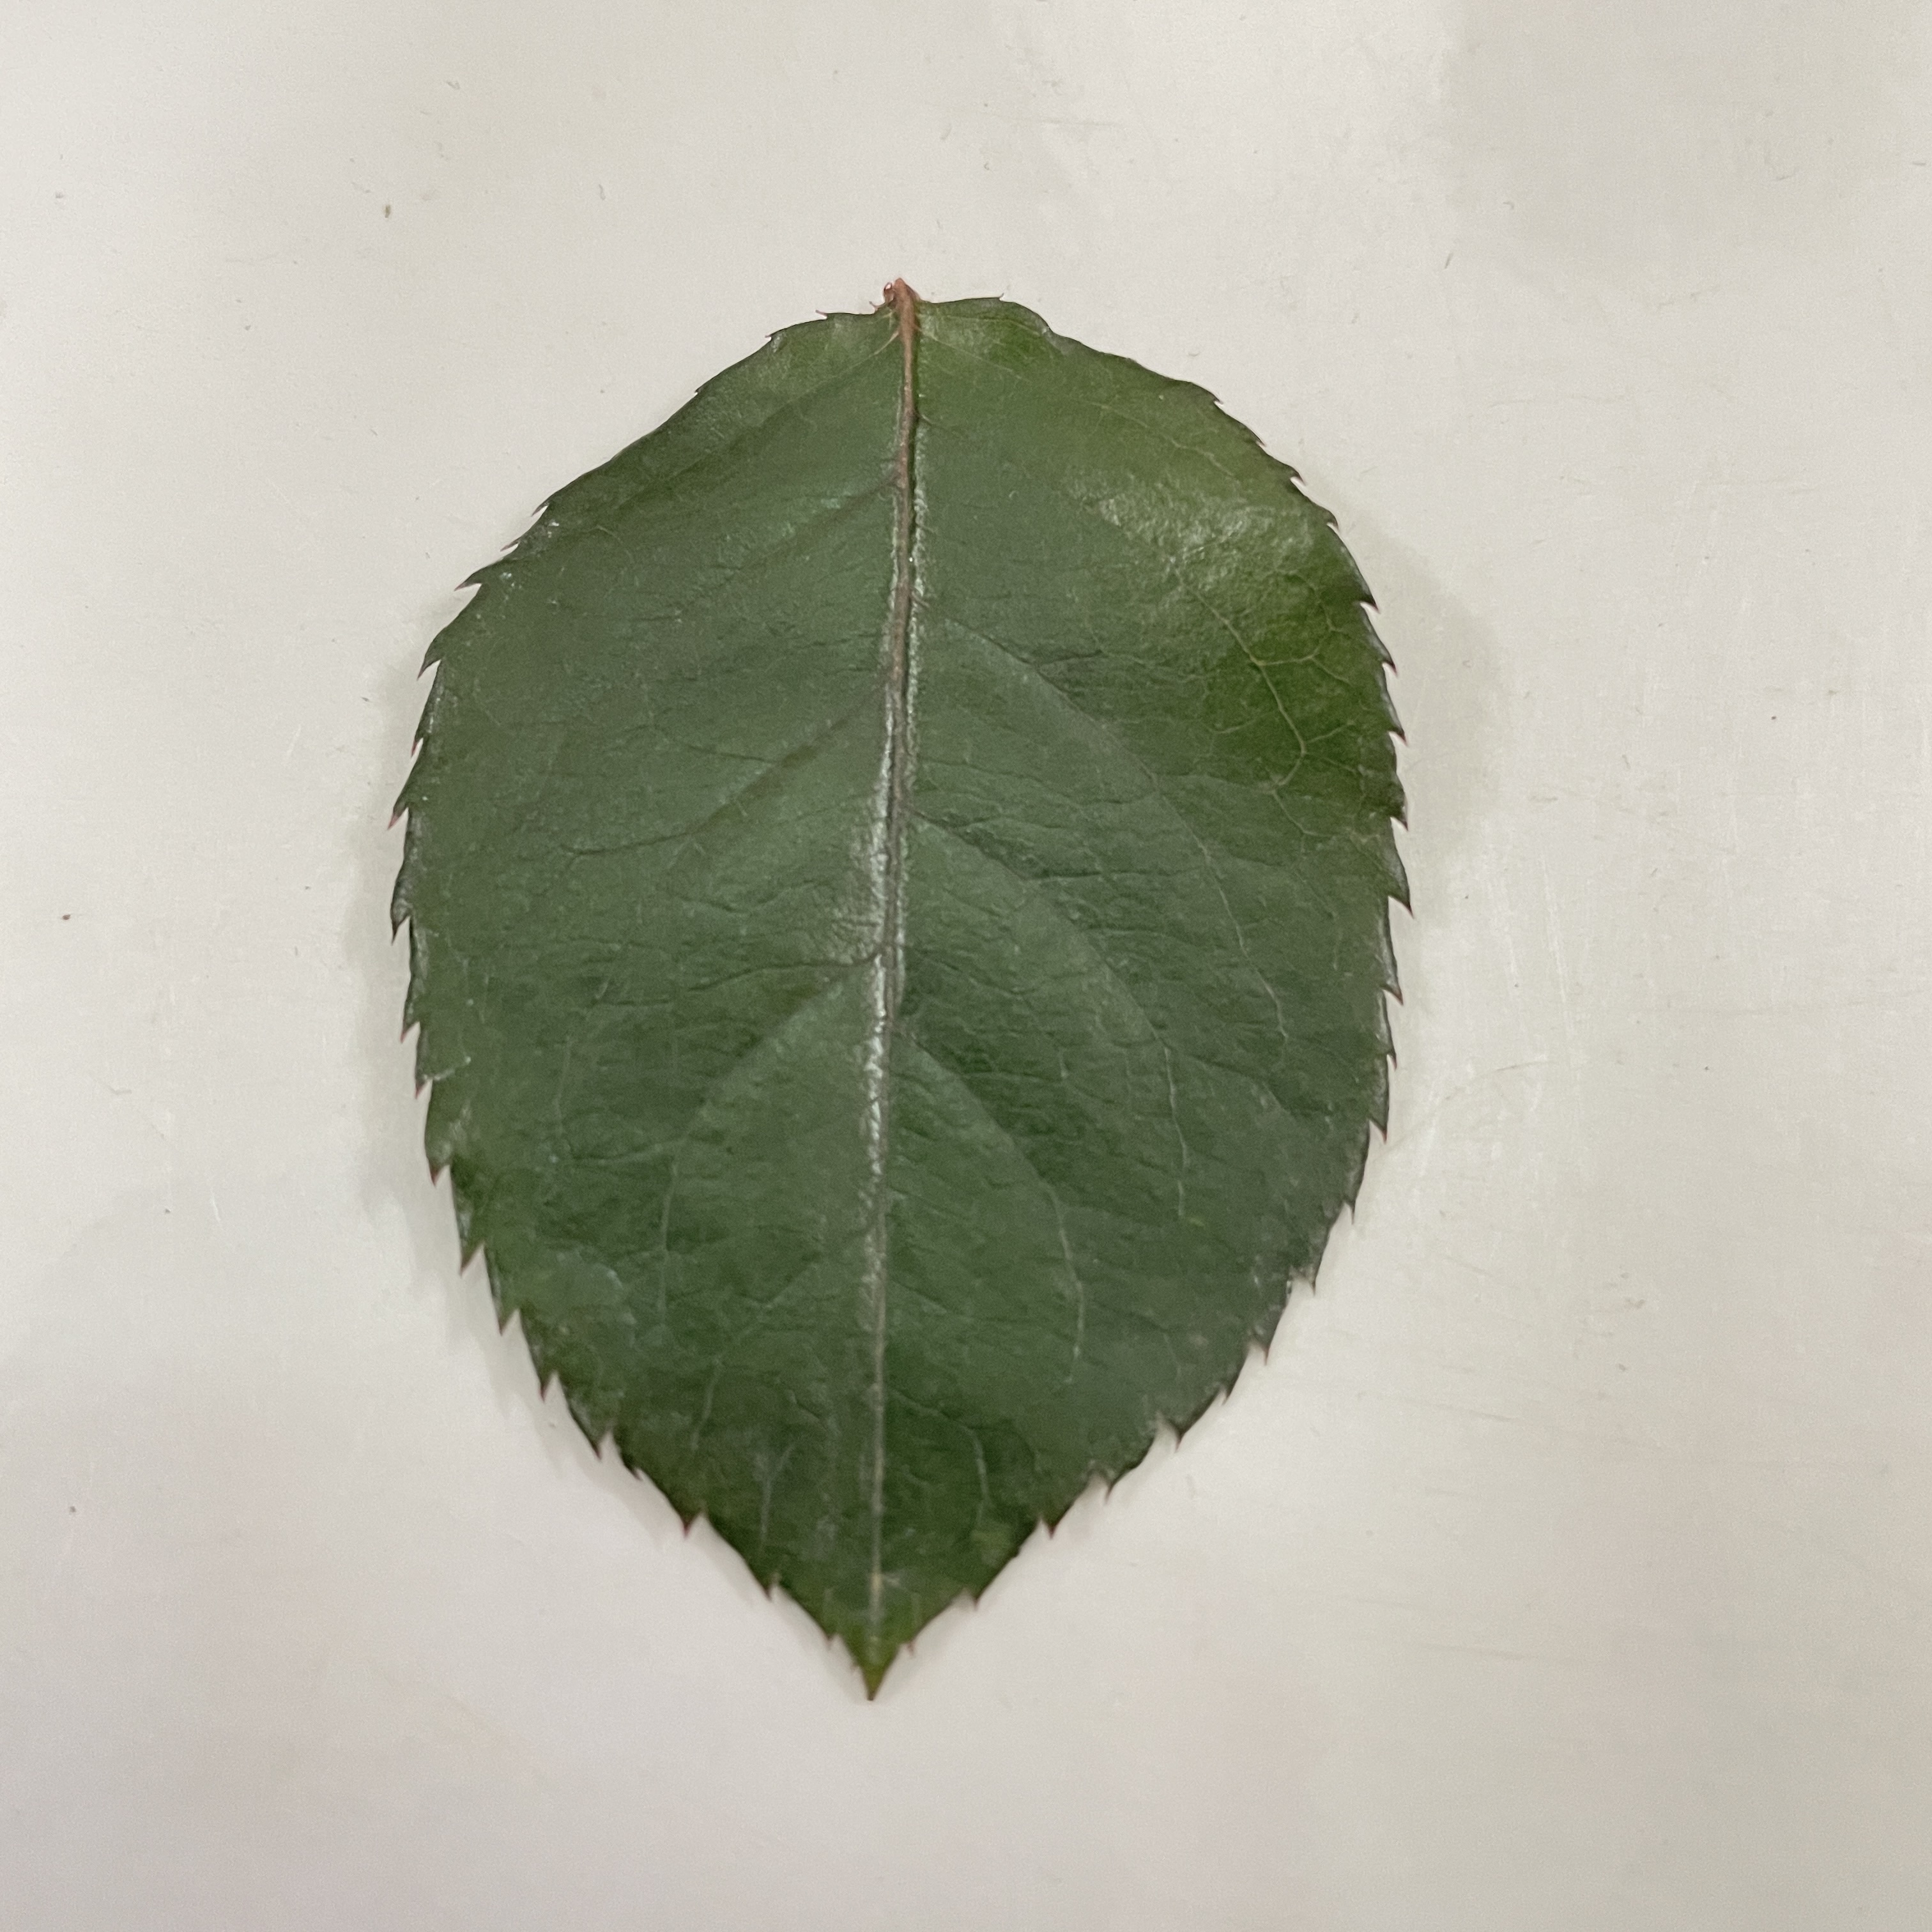
Label: Healthy Leaf